Coligny calendar

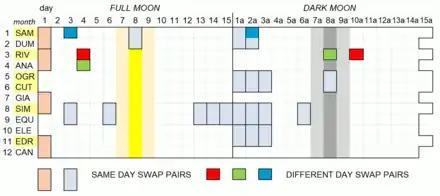
the pairs of swapped days

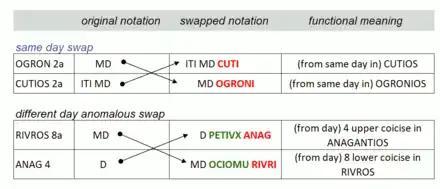
examples of the same and different day swaps

As the notations of one day are moved to another, they take the information with them about their original position (presumably so that one day can be used to prognosticate for its swapped partner). As most movements are to the same day of the month, the day information is redundant, so only the month name (in the genitive) is added. But anomalous swaps between different days require both their original day name and the month to be added.